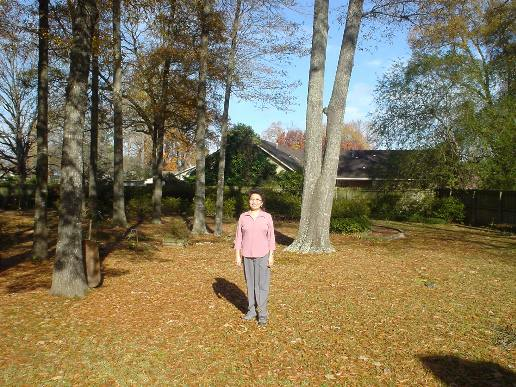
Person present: Yes